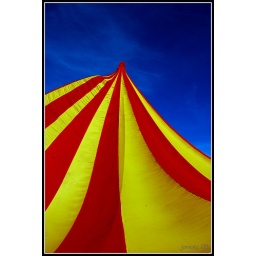
a tent towers in the middle of the white island